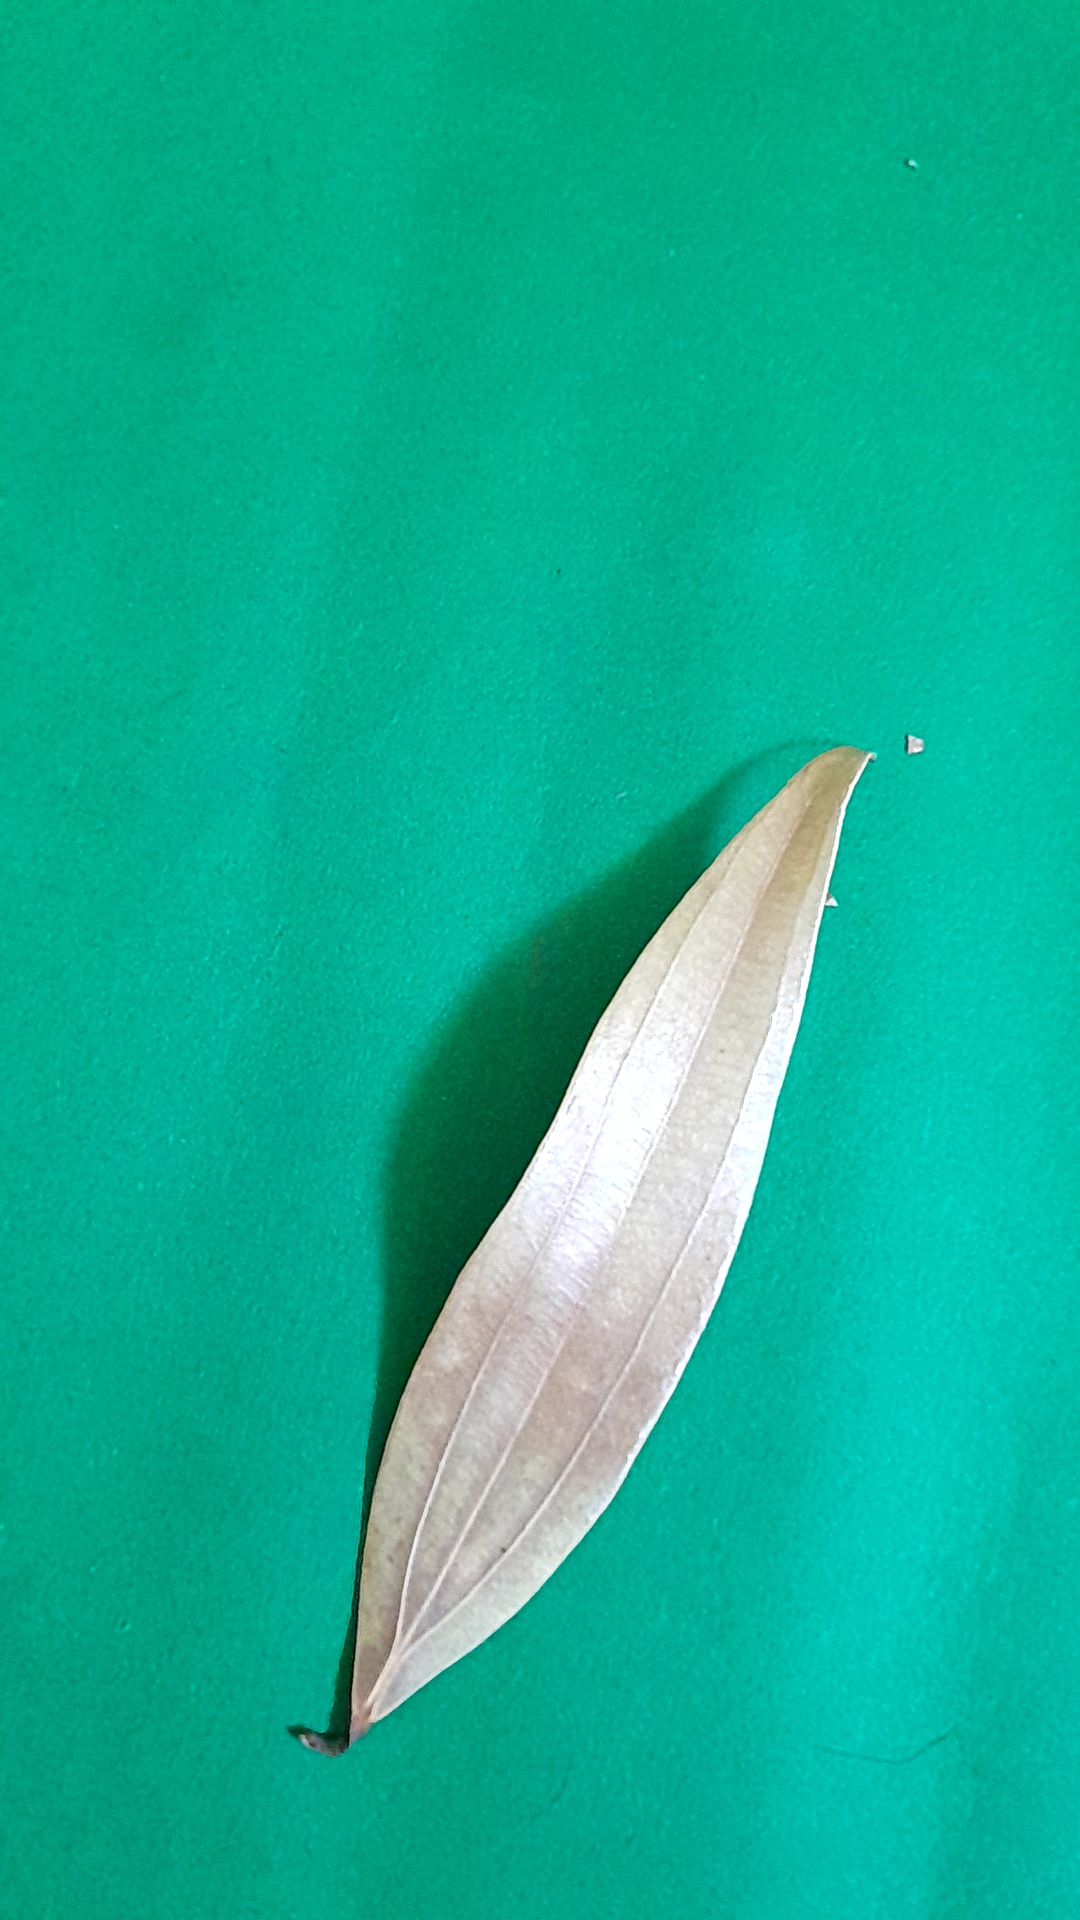
Label: Dry Leaf